Lamberto Picasso

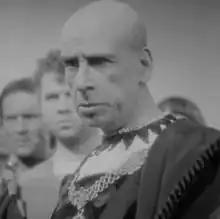
Picasso in "Ettore Fieramosca" (1938)

Lamberto Picasso (21 October 1880 – 17 September 1962) was an Italian film actor. He appeared in 70 films between 1914 and 1953.